London Bridge Is Falling Down

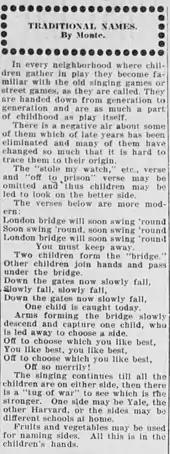
This 1904 column from "The Tacoma Times" describes various alternate verses and their accompanying gestures

The rhyme is often used in a children's singing game, which exists in a wide variety of forms, with additional verses. Most versions are similar to the actions used in the rhyme "Oranges and Lemons". The most common is that two players hold hands and make an arch with their arms while the others pass through in single file. The "arch" is then lowered at the song's end to "catch" a player. In the United States, it is common for two teams of those that have been caught to engage in a tug of war. In England until the nineteenth century, the song may have been accompanied by a circle dance, but arch games are known to have been common across late medieval Europe.